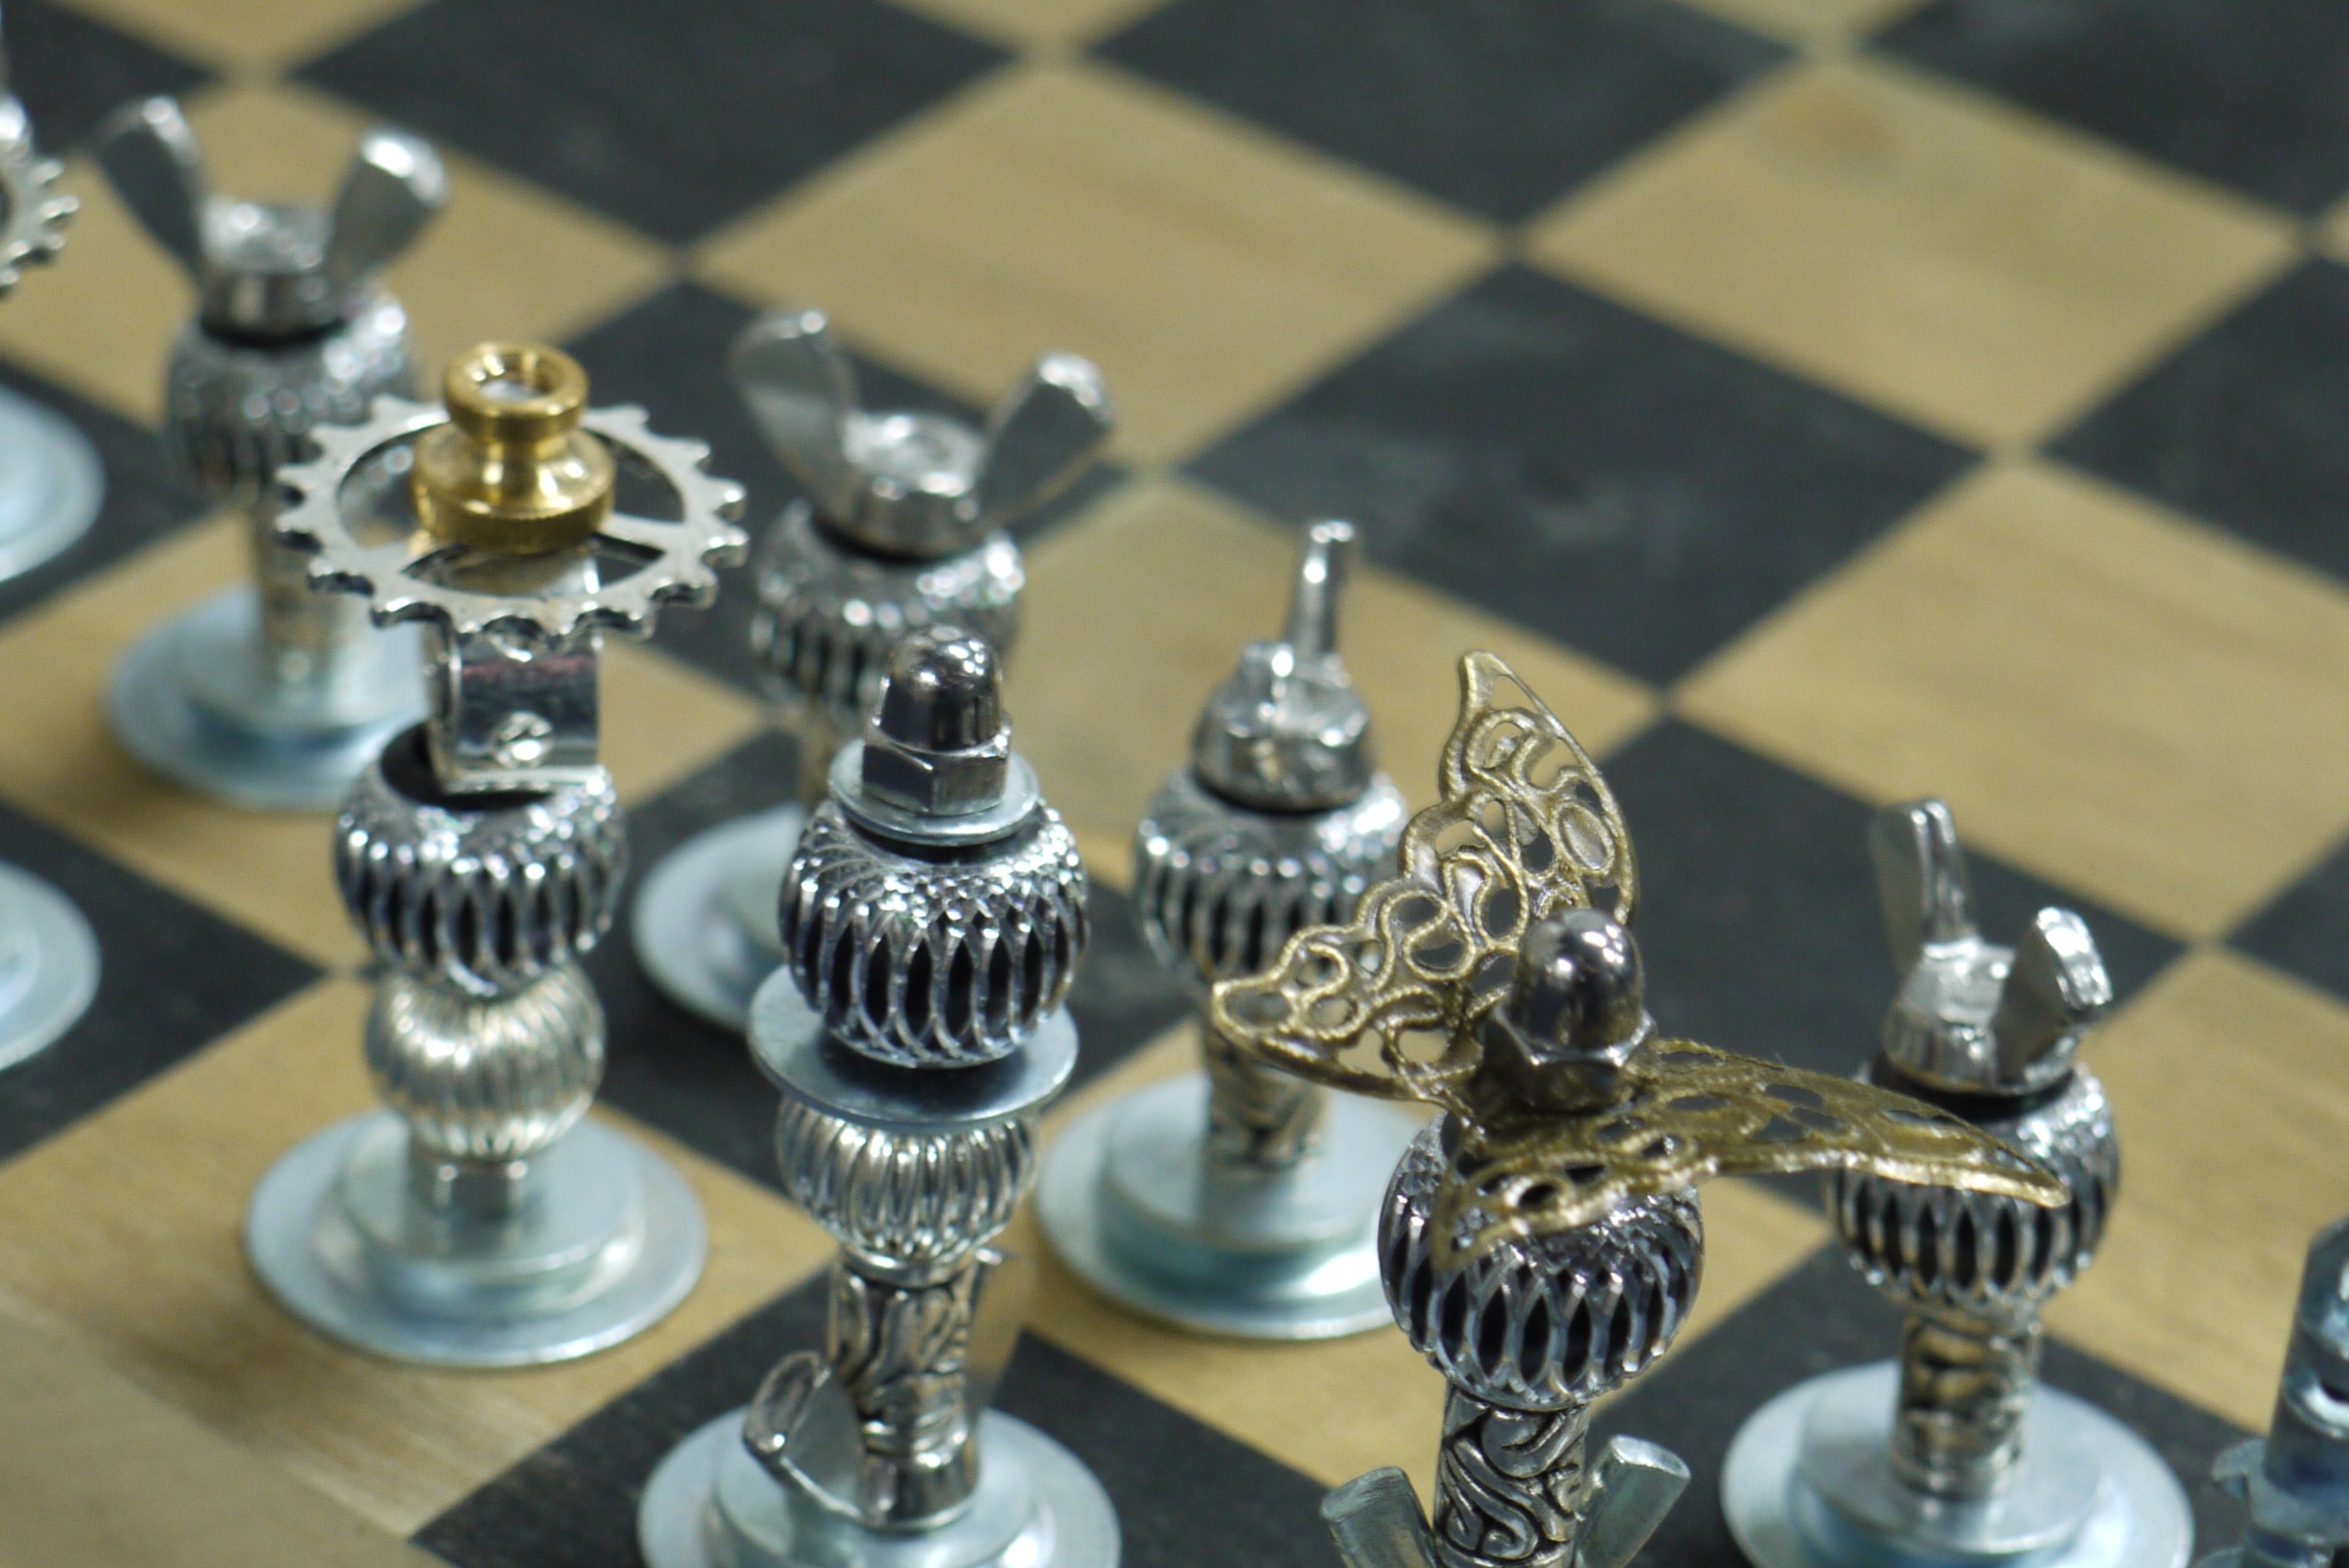
board, game, play, recreation, board game, competition, steampunk, king, figure, sports, chess, queen, knight, pawn, chessboard, figures, games, success, pieces, indoor games and sports, tabletop game